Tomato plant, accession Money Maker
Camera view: tilt-top (135 deg); turntable rotation: 0 degrees
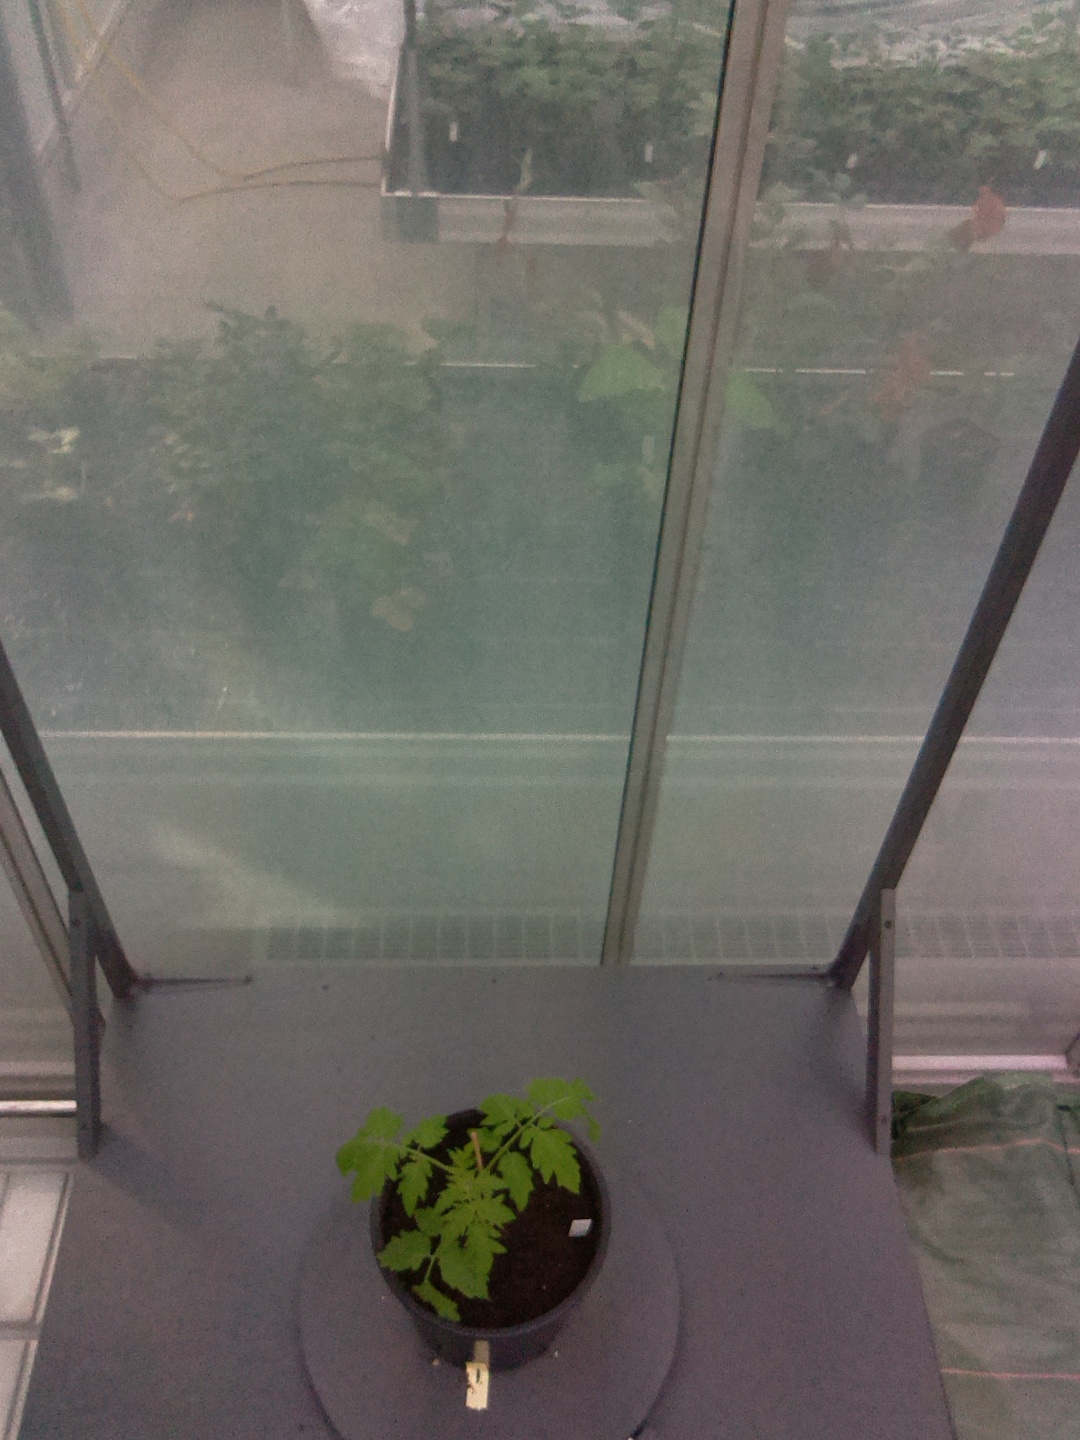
BBCH growth stage 13: 6 of true leaves visible